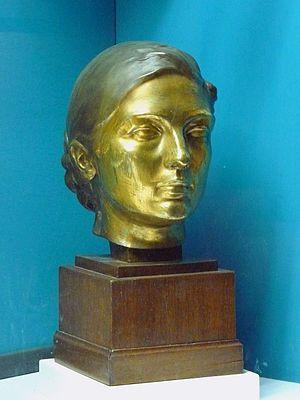
Buste de Jane Poupelet, de Lucien Schnegg
Le musée Despiau-Wlérick de Mont-de-Marsan est un musée des beaux-arts municipal, plus précisément une glyptothèque, contrôlé par l'État. Il ouvre en 1968, c'est le seul musée français consacré exclusivement à la sculpture figurative de la première moitié du XXᵉ siècle. Il est situé dans le donjon Lacataye, sur la place Marguerite de Navarre.
Marie Marcelle Jane Poupelet, née le 19 avril 1874 à Clauzure, lieu-dit de Saint-Paul-Lizonne et morte le 17 octobre 1932 à Talence, est une sculptrice et dessinatrice française.